Cheluvanarayana Swamy Temple

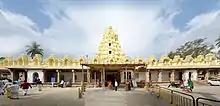
A view from front side of Cheluvanarayana Swamy Temple

Cheluvanarayana Swamy Temple, also known as Selva Pillai or Thirunarayanapuram, is a temple in Melkote in the Mandya District of Karnataka, India.